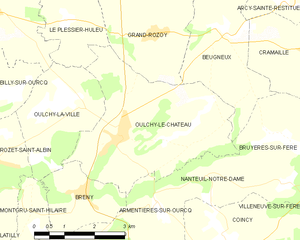
Carte des communes françaises: Oulchy-le-Château